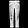
Label: Trouser